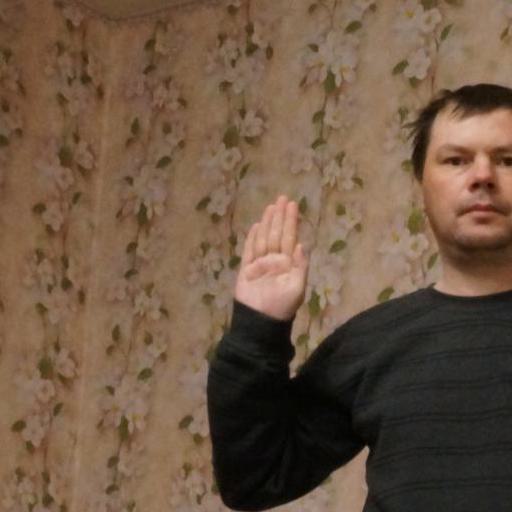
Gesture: stop